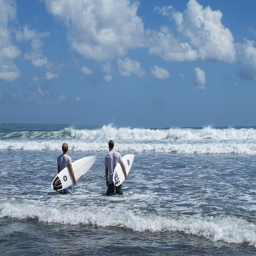
Two men holding surfboards while standing in the ocean.
Two surfers stand together in the shallows watching the oncoming waves.
people holding a skating board walking towards the strong waves
two men standing waist deep in the ocean holding surfboards
Two surfers walk towards a wave in the water.